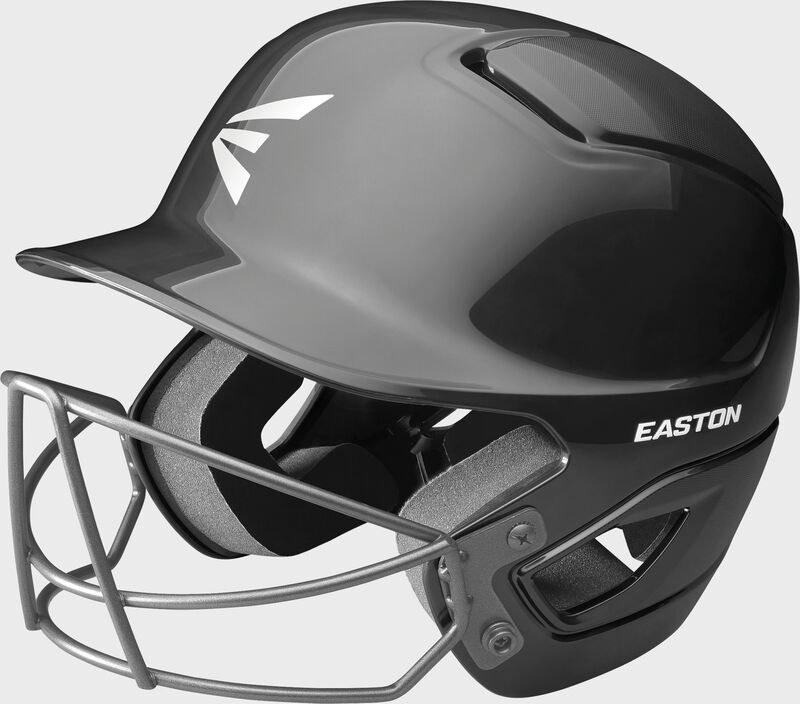
EASTON ALPHA SOLID WITH BASEBALL/SOFTBALL MASK
With new helmet sizing that fits the entire range of players — from Tee ball to Adults — now everyone can play with the protection and performance with Easton’s Alpha Batting Helmet. Its ABS Thermoplastic Shell is engineered for maximum protection, while a dual-density foam liner provides shock absorption and comfort. BioDri™ fabric liner absorbs moisture for improved dryness and added comfort. Preconfigured Baseball/Softball Mask protects against balls 9” and larger. The Easton Screamin’ E forehead sticker is removable for team customization. Snap buttons are available with the Baseball/Softball Chinstrap accessory. Meets NOCSAE standard for all levels of play.
Brand: Easton
Category: Sporting Goods > Athletics > Baseball & Softball > Baseball & Softball Protective Gear > Baseball & Softball Batting Helmets